Johnson Hagood Stadium

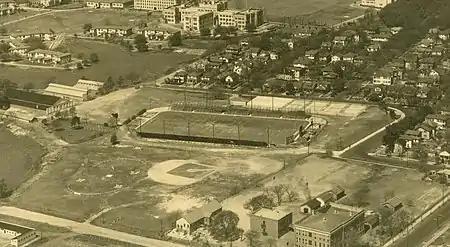
The original Johnson Hagood Stadium was built by the City of Charleston and opened in 1927, just to the southeast of the campus.

When the condition of the existing College Park Stadium (located in the northeast corner of Hampton Park) became so poor as to be unserviceable, the city of Charleston chose to construct a new sports stadium just south of the new campus of The Citadel, on Hagood Avenue.